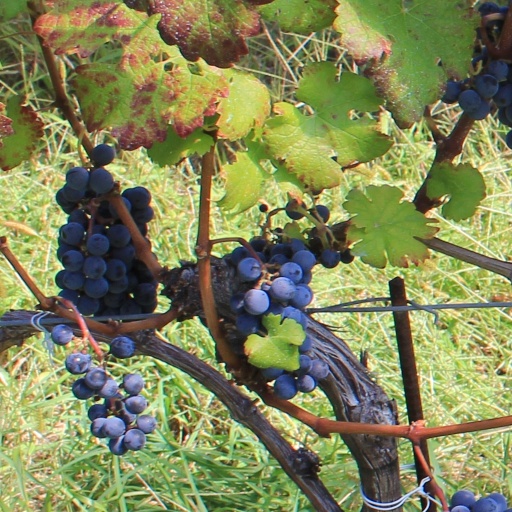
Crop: grape